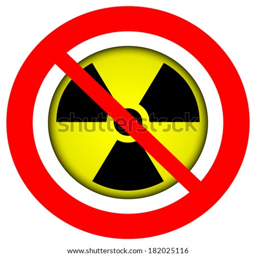
no atom sign on white background .